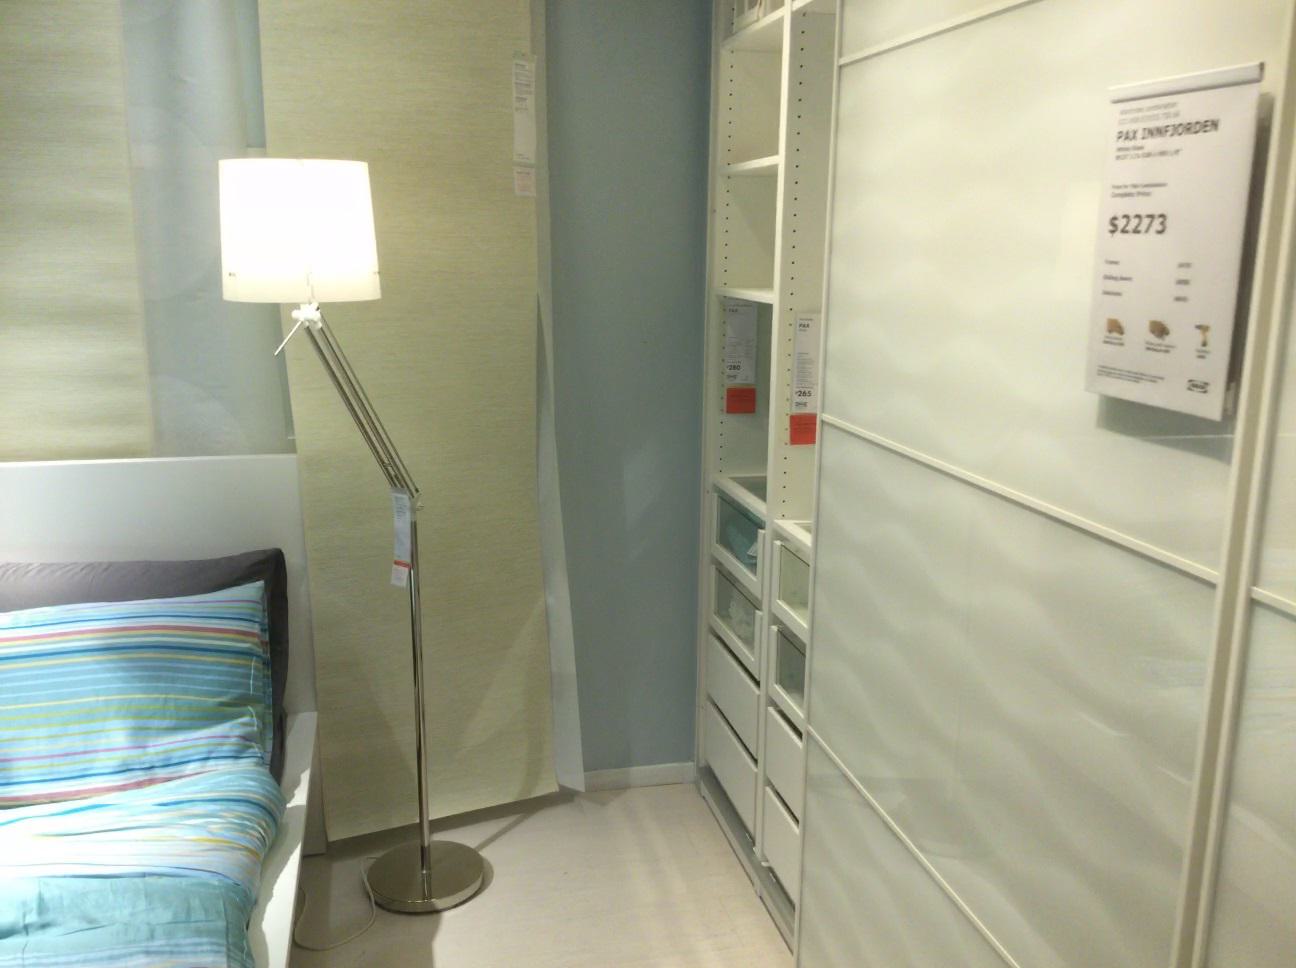
Question: In the image, there is the sign. Pinpoint several points within the vacant space situated in front of the sign from the camera's perspective. Your final answer should be formatted as a list of tuples, i.e. [(x1, y1), ...], where each tuple contains the x and y coordinates of a point satisfying the conditions above. The coordinates should be between 0 and 1, indicating the normalized pixel locations of the points.
Answer: [(0.887, 0.632), (0.974, 0.705), (0.853, 0.524), (0.915, 0.566), (0.992, 0.619), (0.936, 0.515)]